Karma yoga

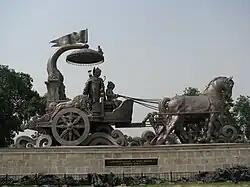
Bronze statue representing the discourse of Bhagavan Krishna and Arjuna, in Kurukshetra

Karma yoga, also called Karma marga, is one of the three classical spiritual paths mentioned in the Bhagavad Gita, one based on the "yoga of action", the others being Jnana yoga (path of knowledge) and Bhakti yoga (path of loving devotion to a personal god). To a "karma yogi", right action is a form of prayer. The paths are not mutually exclusive in Hinduism, but the relative emphasis between Karma yoga, Jnana yoga and Bhakti yoga varies by the individual.